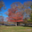
Label: maple_tree